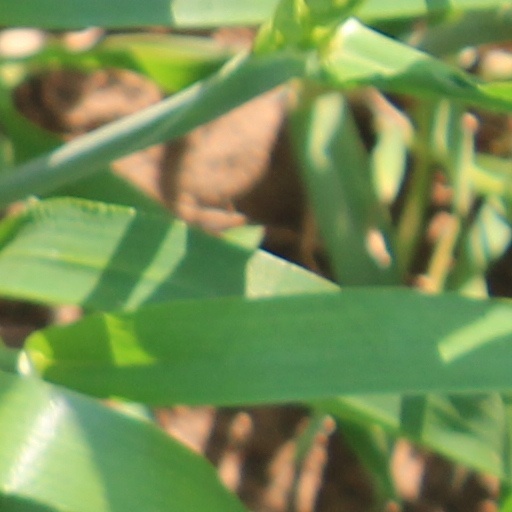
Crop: wheat